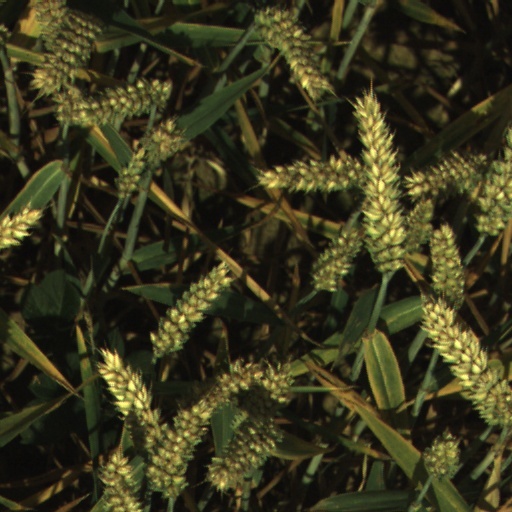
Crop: wheat